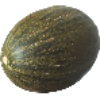
Label: Melon Piel de Sapo 1